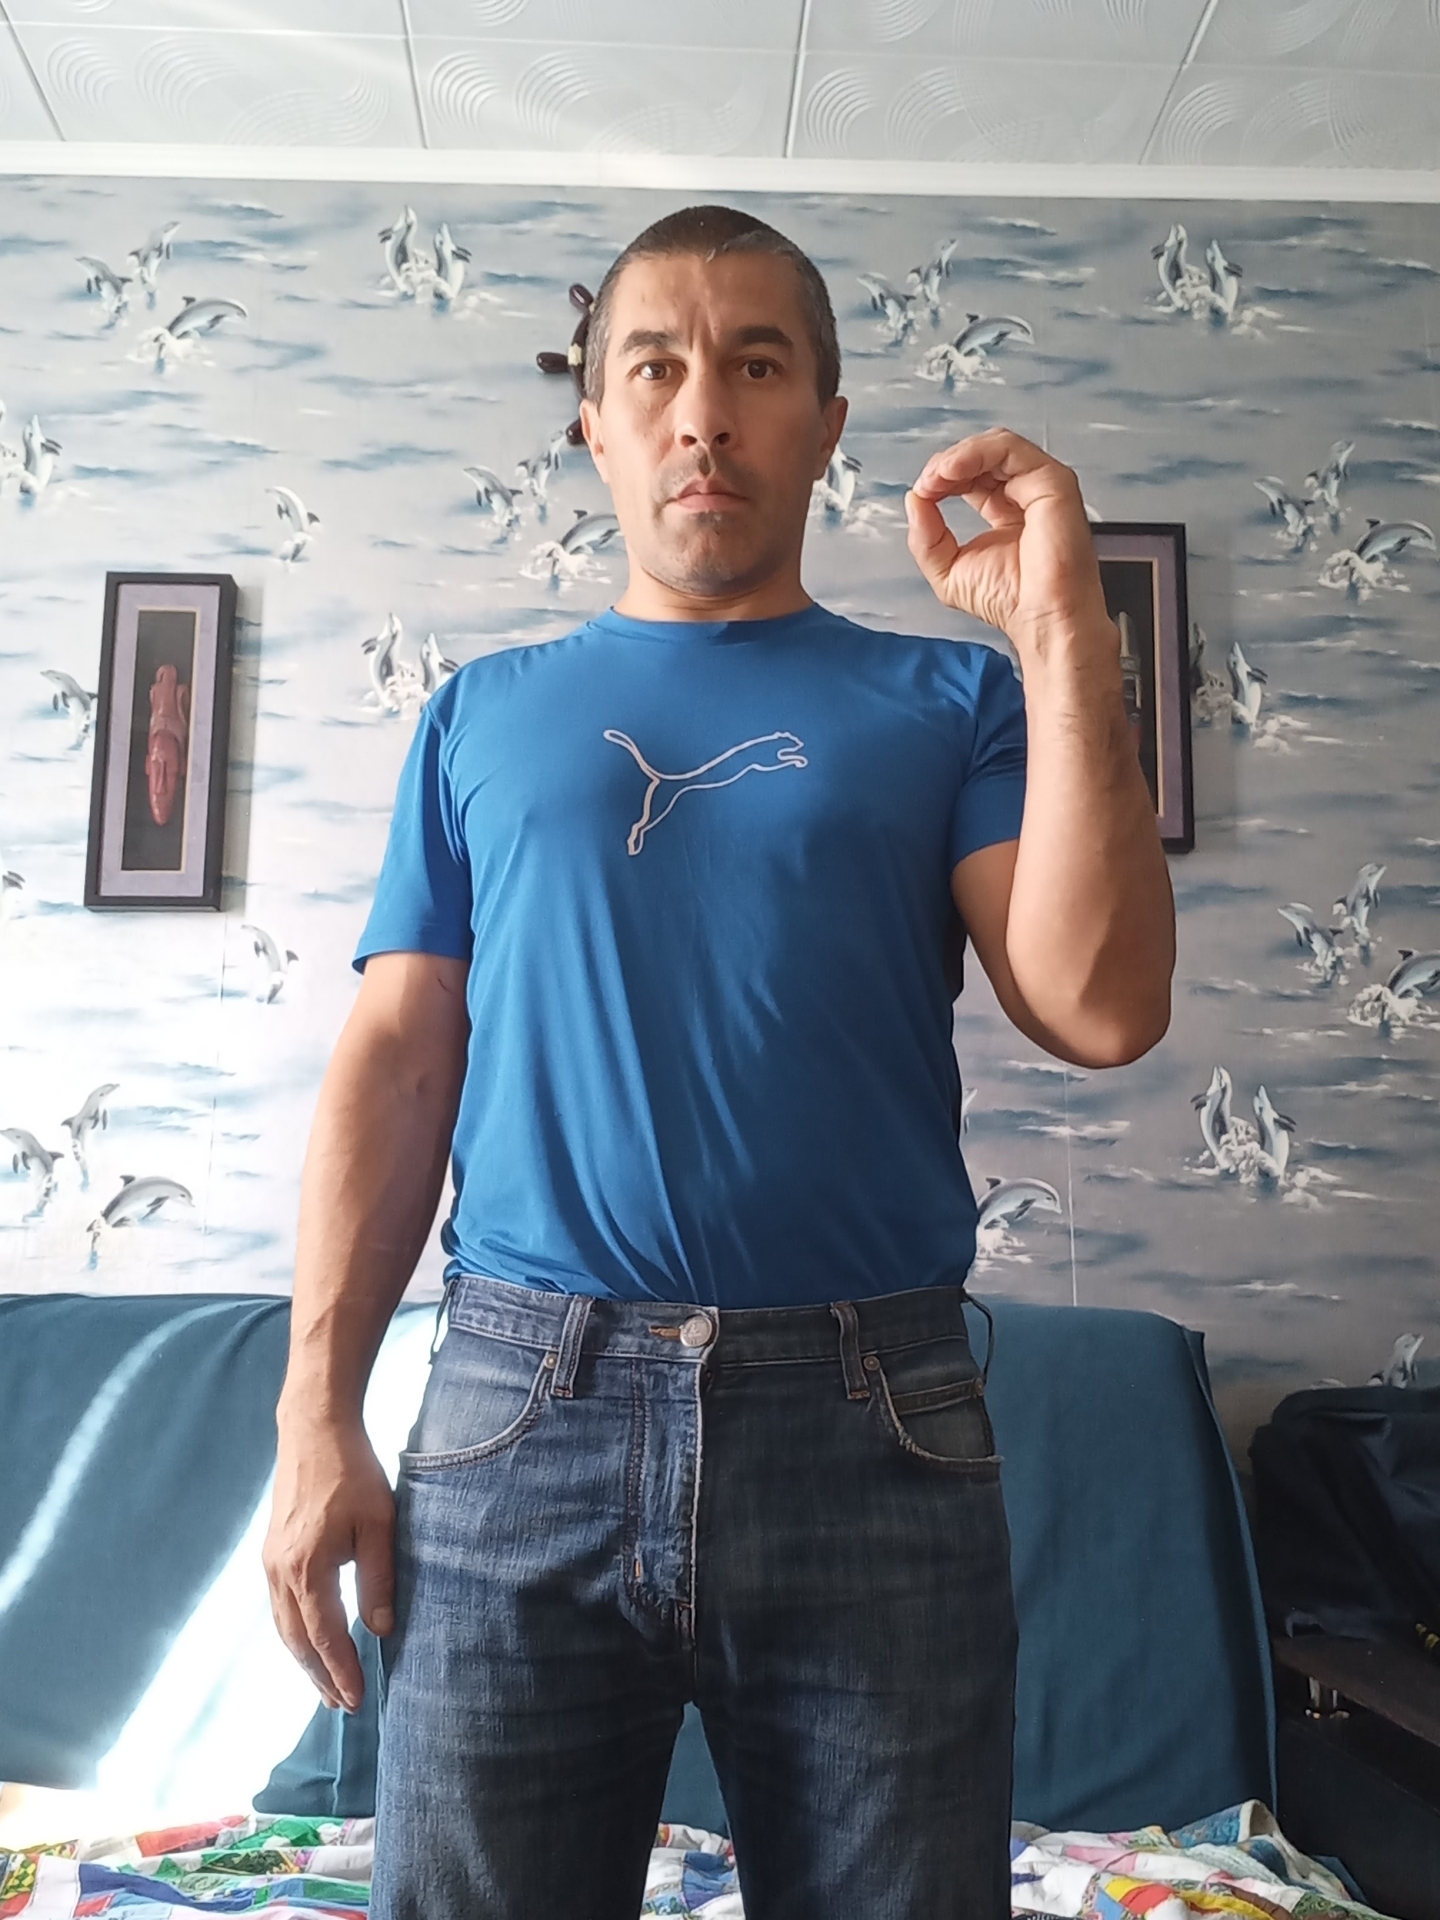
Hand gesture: grip